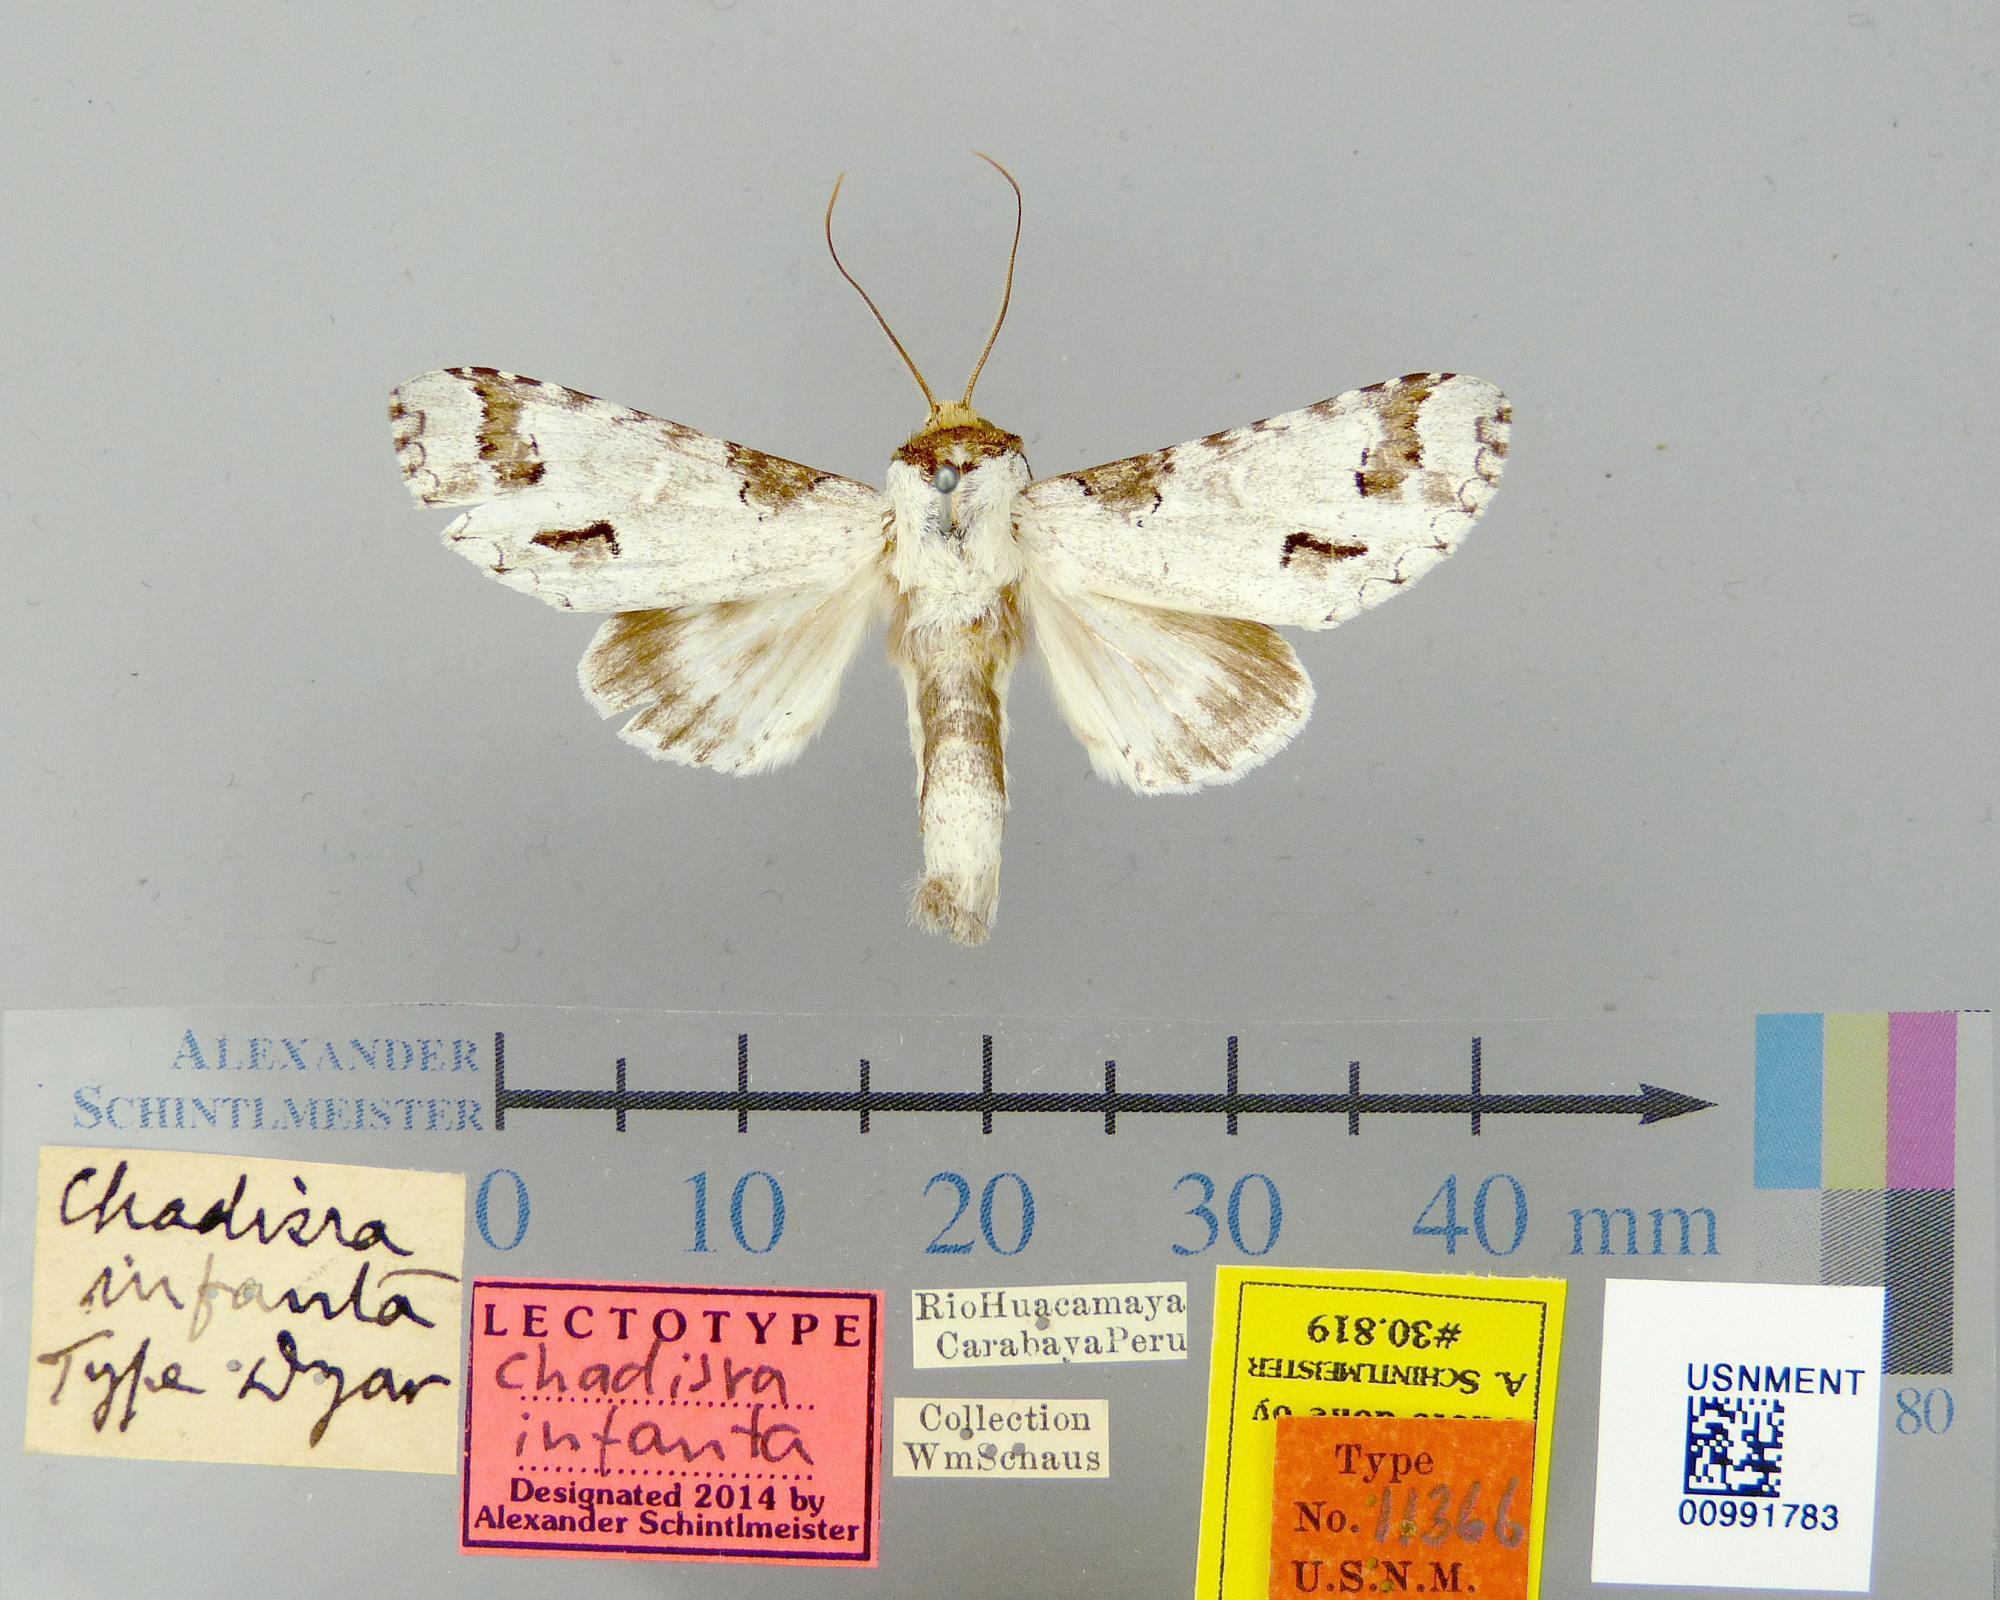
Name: Chadisra infanta
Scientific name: Chadisra infanta Dyar, 1908
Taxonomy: Animalia, Arthropoda, Insecta, Lepidoptera, Notodontidae
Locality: Rio Huacamayo; Carabaya, Cusco, Peru